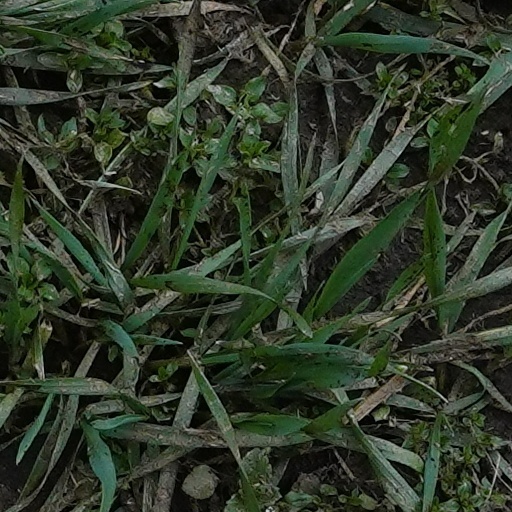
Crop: wheat